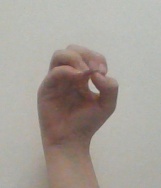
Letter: ha